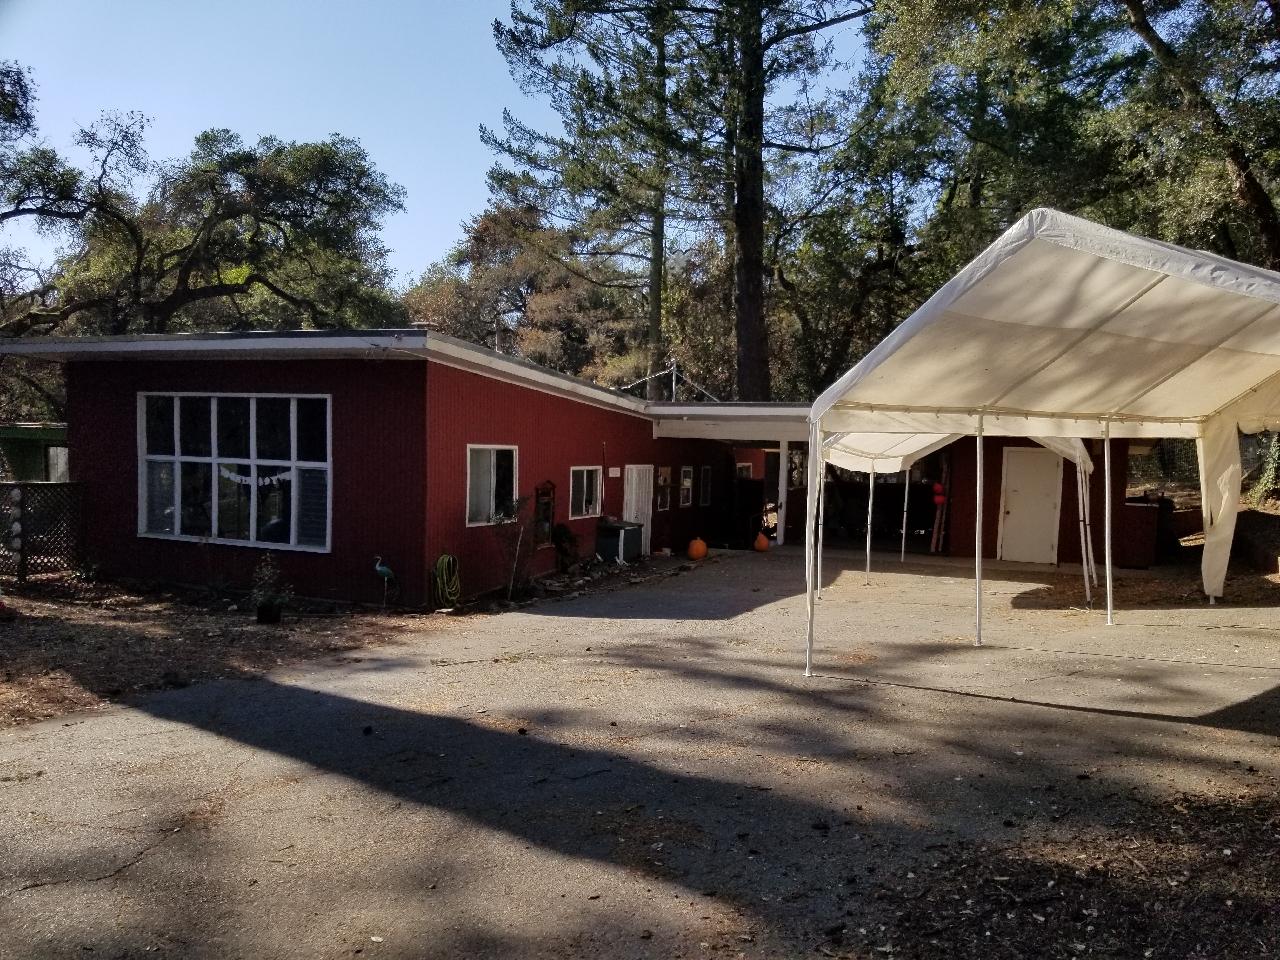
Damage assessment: no_damage